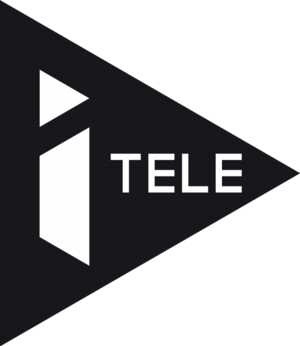
Logo de la chaîne iTELE à l'antenne depuis le 26 Août 2013